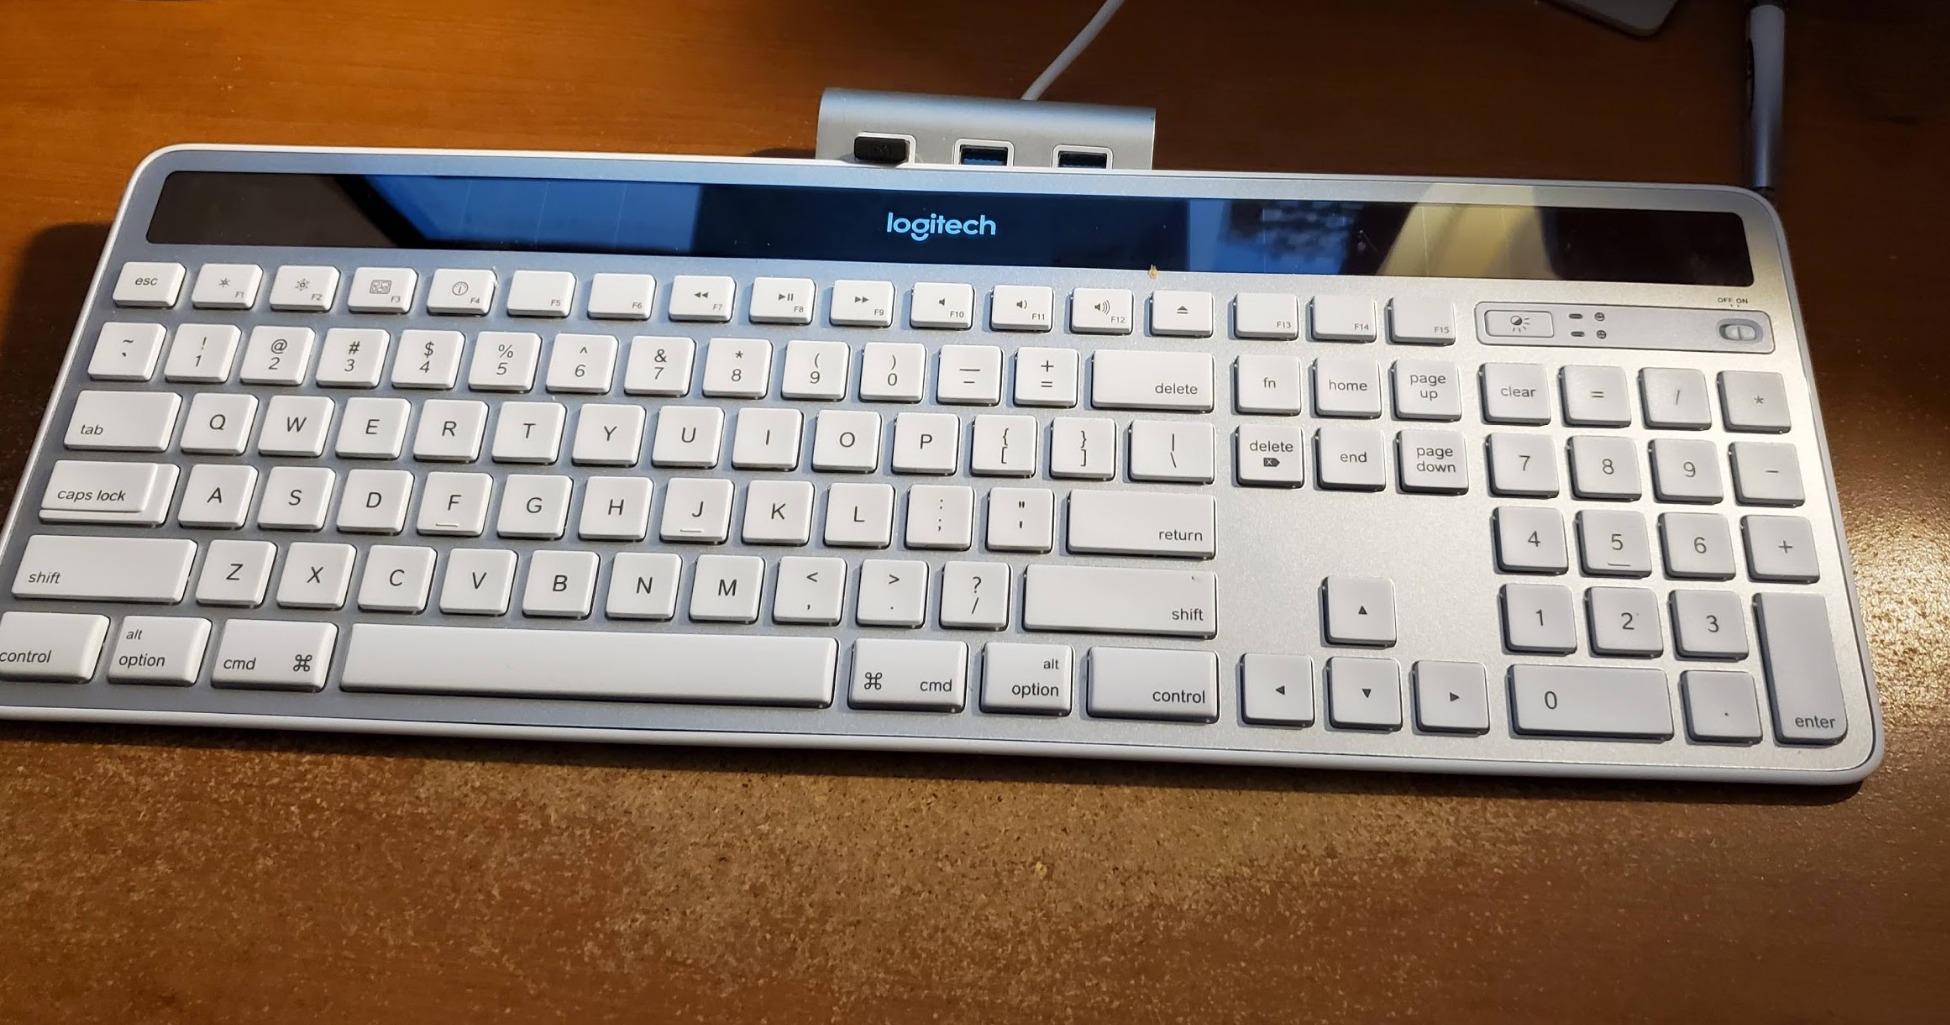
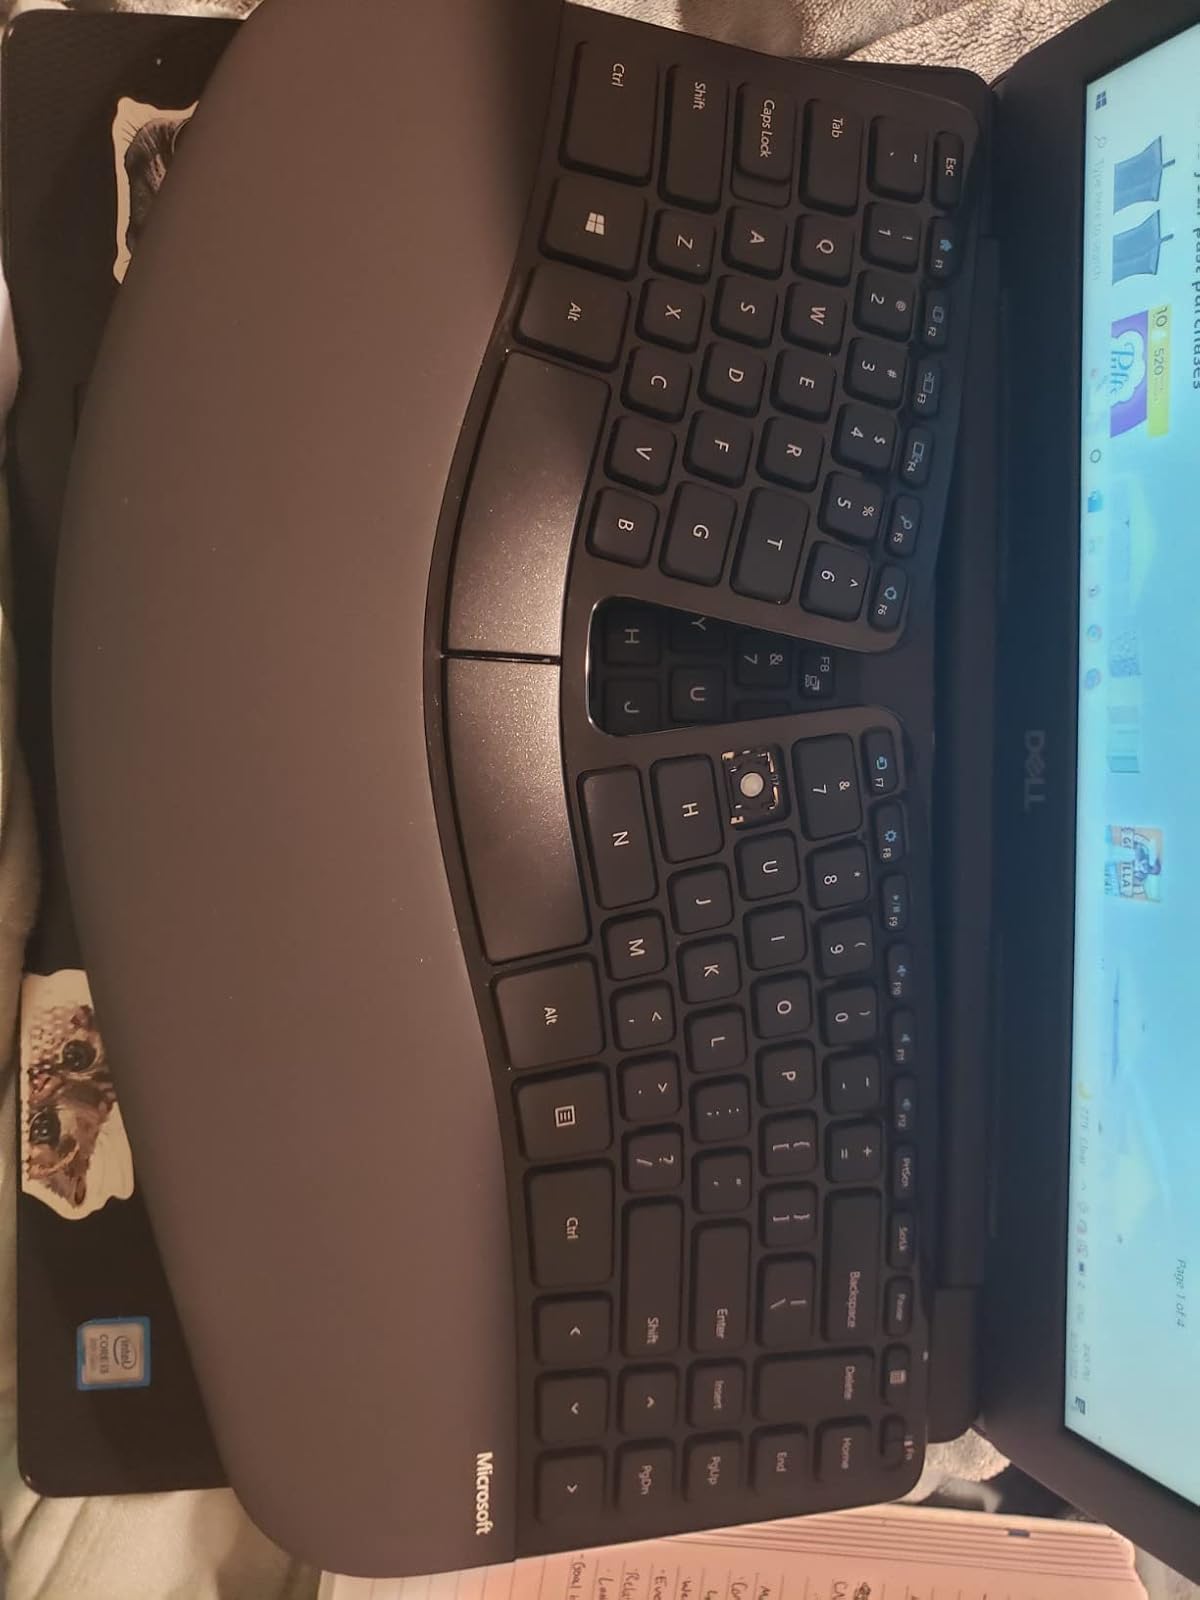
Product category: keyboard
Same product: no